Lake Hāwea

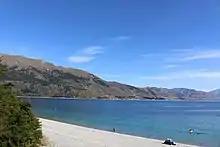
Lake Hāwea in summer

Lake Hāwea is dammed to the south by an ancient terminal moraine created 10 000 years ago. In 1958, the lake was artificially raised 20 metres to store more water for increased hydroelectric power generation at the Roxburgh Dam.